07-Ghost

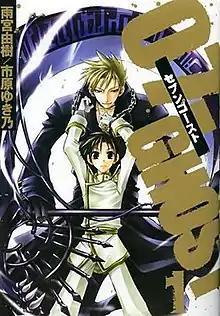
Cover of "07-Ghost" manga volume 1 featuring "Frau (Zehel) and Teito Klein"

(stylized as 07-GHOST) is a Japanese manga series written and illustrated by Yuki Amemiya and Yukino Ichihara. It is set in a fantasy world with different laws, kingdoms, gods and magic. It was serialized in Ichijinsha's manga magazine "Monthly Comic Zero Sum" from June 2005 to August 28, 2013, with its chapters collected in Seventeen volumes as of September 2013. The manga was originally licensed by Go! Comi for release in North America, but they stopped publishing in October 2009 and Viz Media has since picked up the license for the series. The series has been adapted into a drama CD and an anime television series from Studio Deen, which debuted in April 2009.